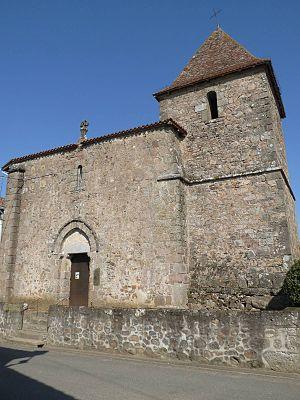
église de Grenord, Chabanais, Charente, France
Grenord est un hameau de la commune de Chabanais, du département de la Charente, situé à l'est du département, en Charente limousine.